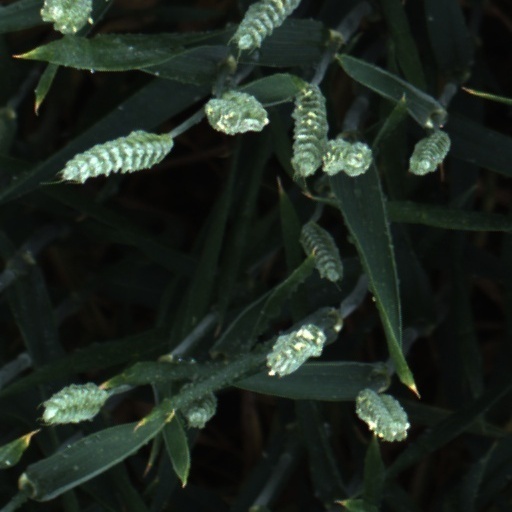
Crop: wheat